Ministry of Finance (Algeria)

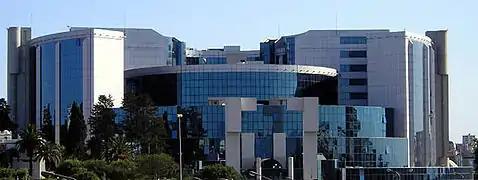
Ministry of Finance building, the "Immeueble Ahmed Francis"

The Ministry of Finance is a government ministry of Algeria responsible for public finances. As of 2023, Laaziz Fayed is the current Minister of Finance.